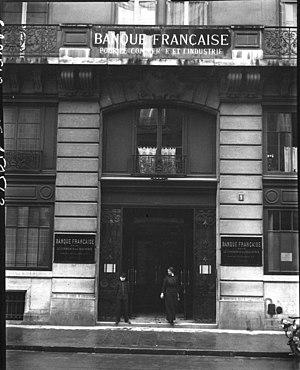
Banque française pour le commerce et l'industrie
La Banque française pour le commerce et l'industrie a été fondé en 1901 par la fusion de plusieurs banques existantes, sous l'égide de l'État. C'est l'une des composantes de ce qui deviendra la Banque nationale de Paris, via une autre fusion, en 1922.